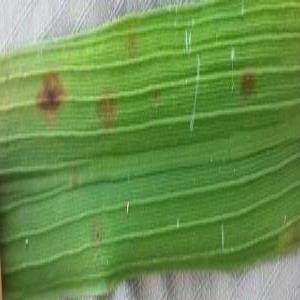
Disease: Brownspot